Thornbury (UK Parliament constituency)

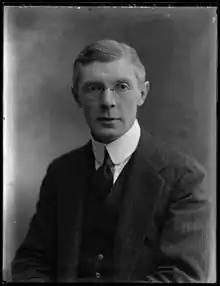
Athelstan Rendall

Another General Election was required to take place before the end of 1940. The political parties had been making preparations for an election to take place and by the Autumn of 1939, the following candidates had been selected;